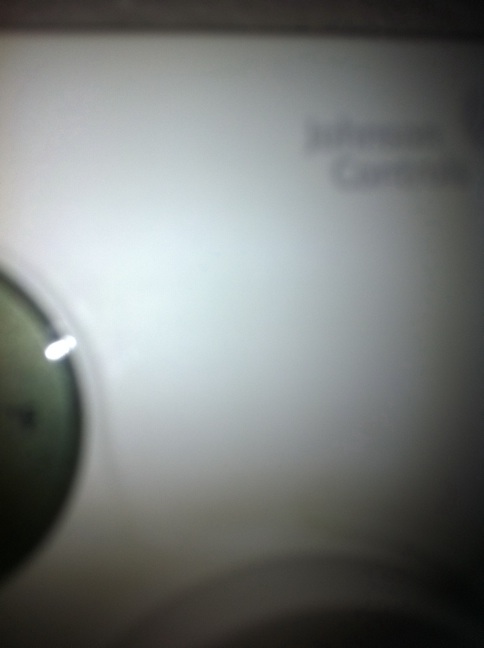Question: What's the thermostat read?
Answer: unanswerable